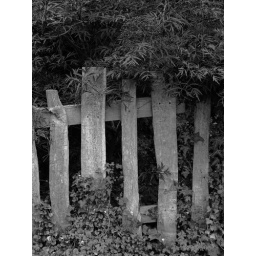
fenced in black and white